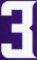
Number: 3